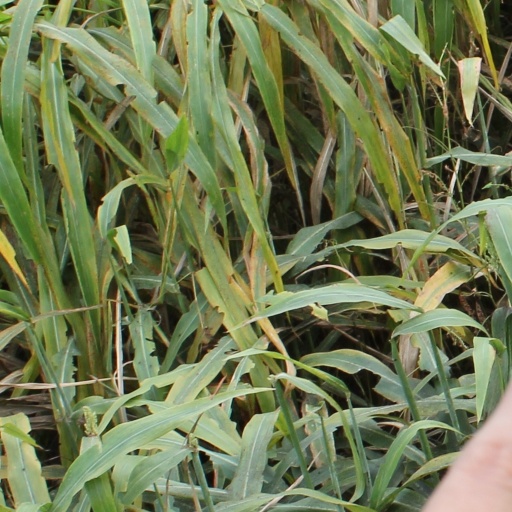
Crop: sorghum